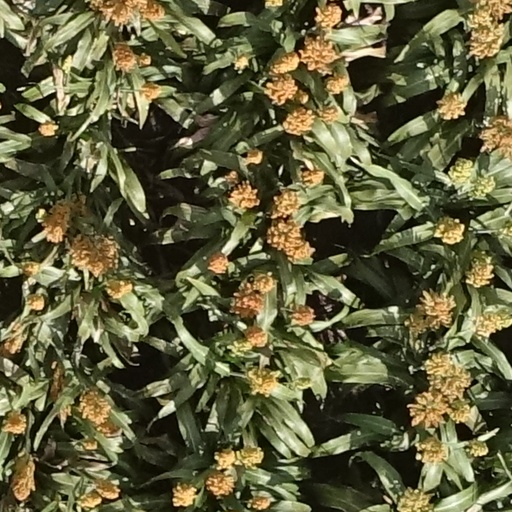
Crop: sorghum